Snettisham railway station

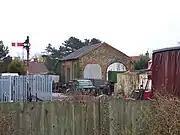
Engine shed in 2006.

Following closure in 1969, the main station building (which was to the south of Poppyfields Drive, off Station Road, to the east of the A149) became a private residence, while the adjacent engine shed and granary are used by a furniture dealer. In the garden of nearby "Granary Cottage" stands the buffer stop which was originally at the end of Vynne & Everitt's siding. In 2004, the signal box was moved to Hardingham on the Mid-Norfolk Railway.